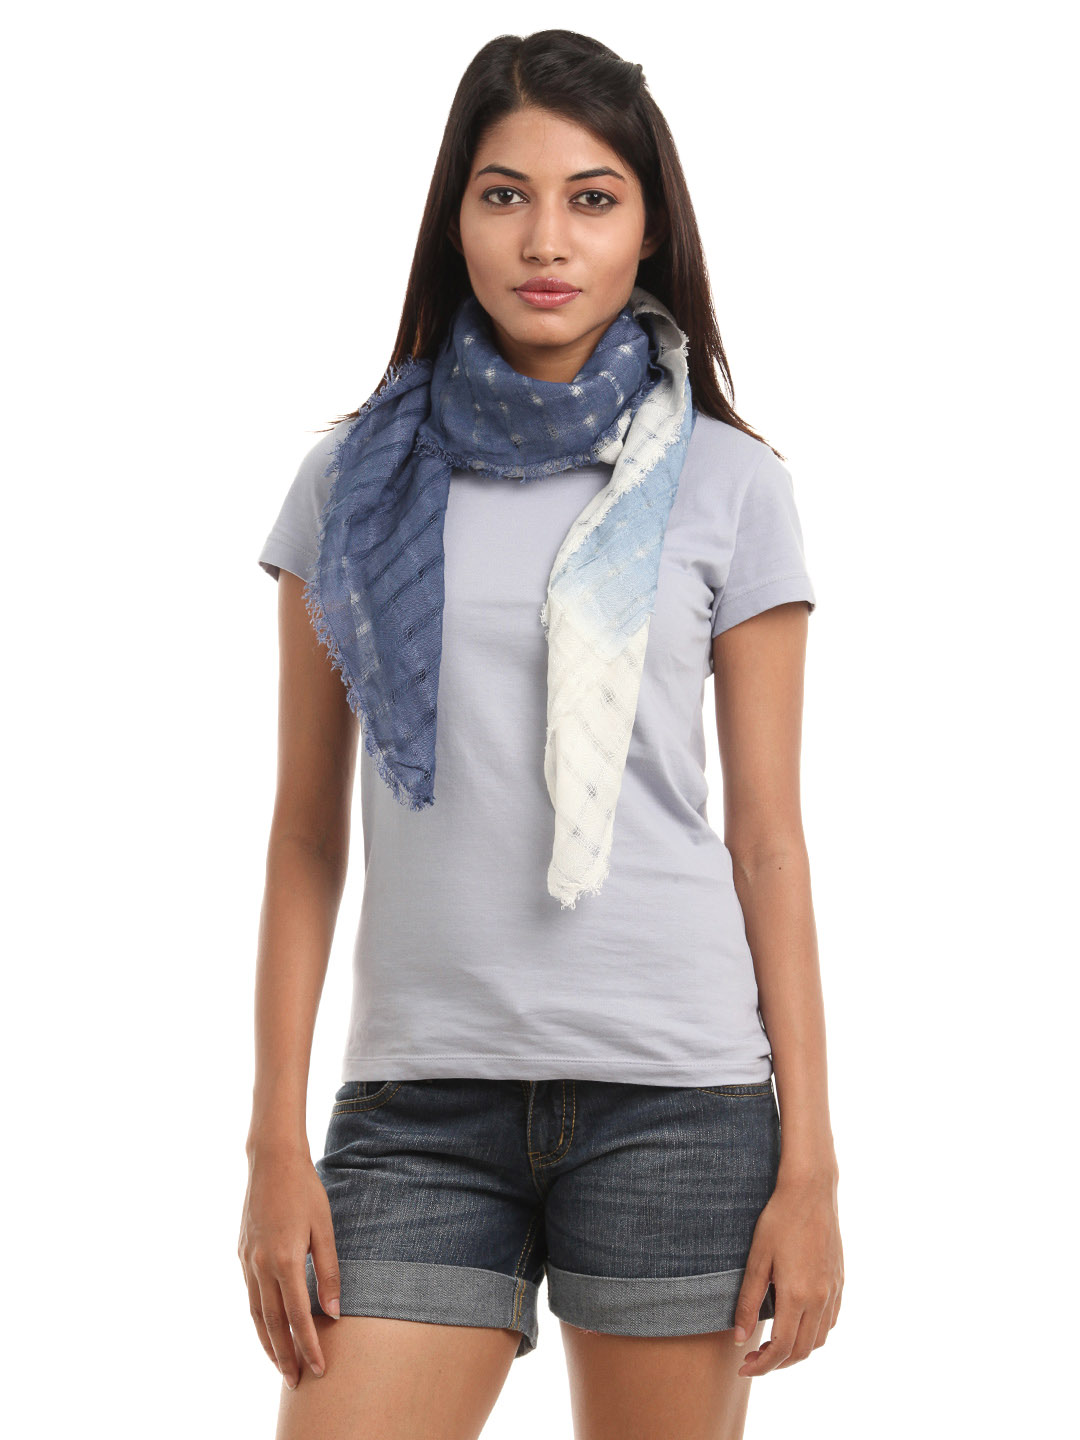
Femella Women Blue & White Scarf
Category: Accessories / Scarves / Scarves
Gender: Women
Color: Blue
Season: Summer 2012
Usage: Casual